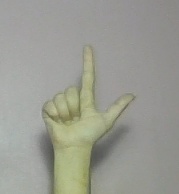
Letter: laam